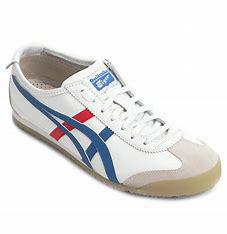
Brand: Onitsuka
Model: Tiger Onitsuka Tiger Mexico 66